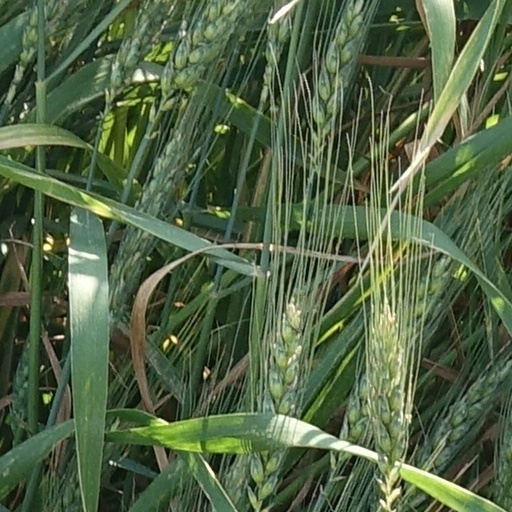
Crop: wheat